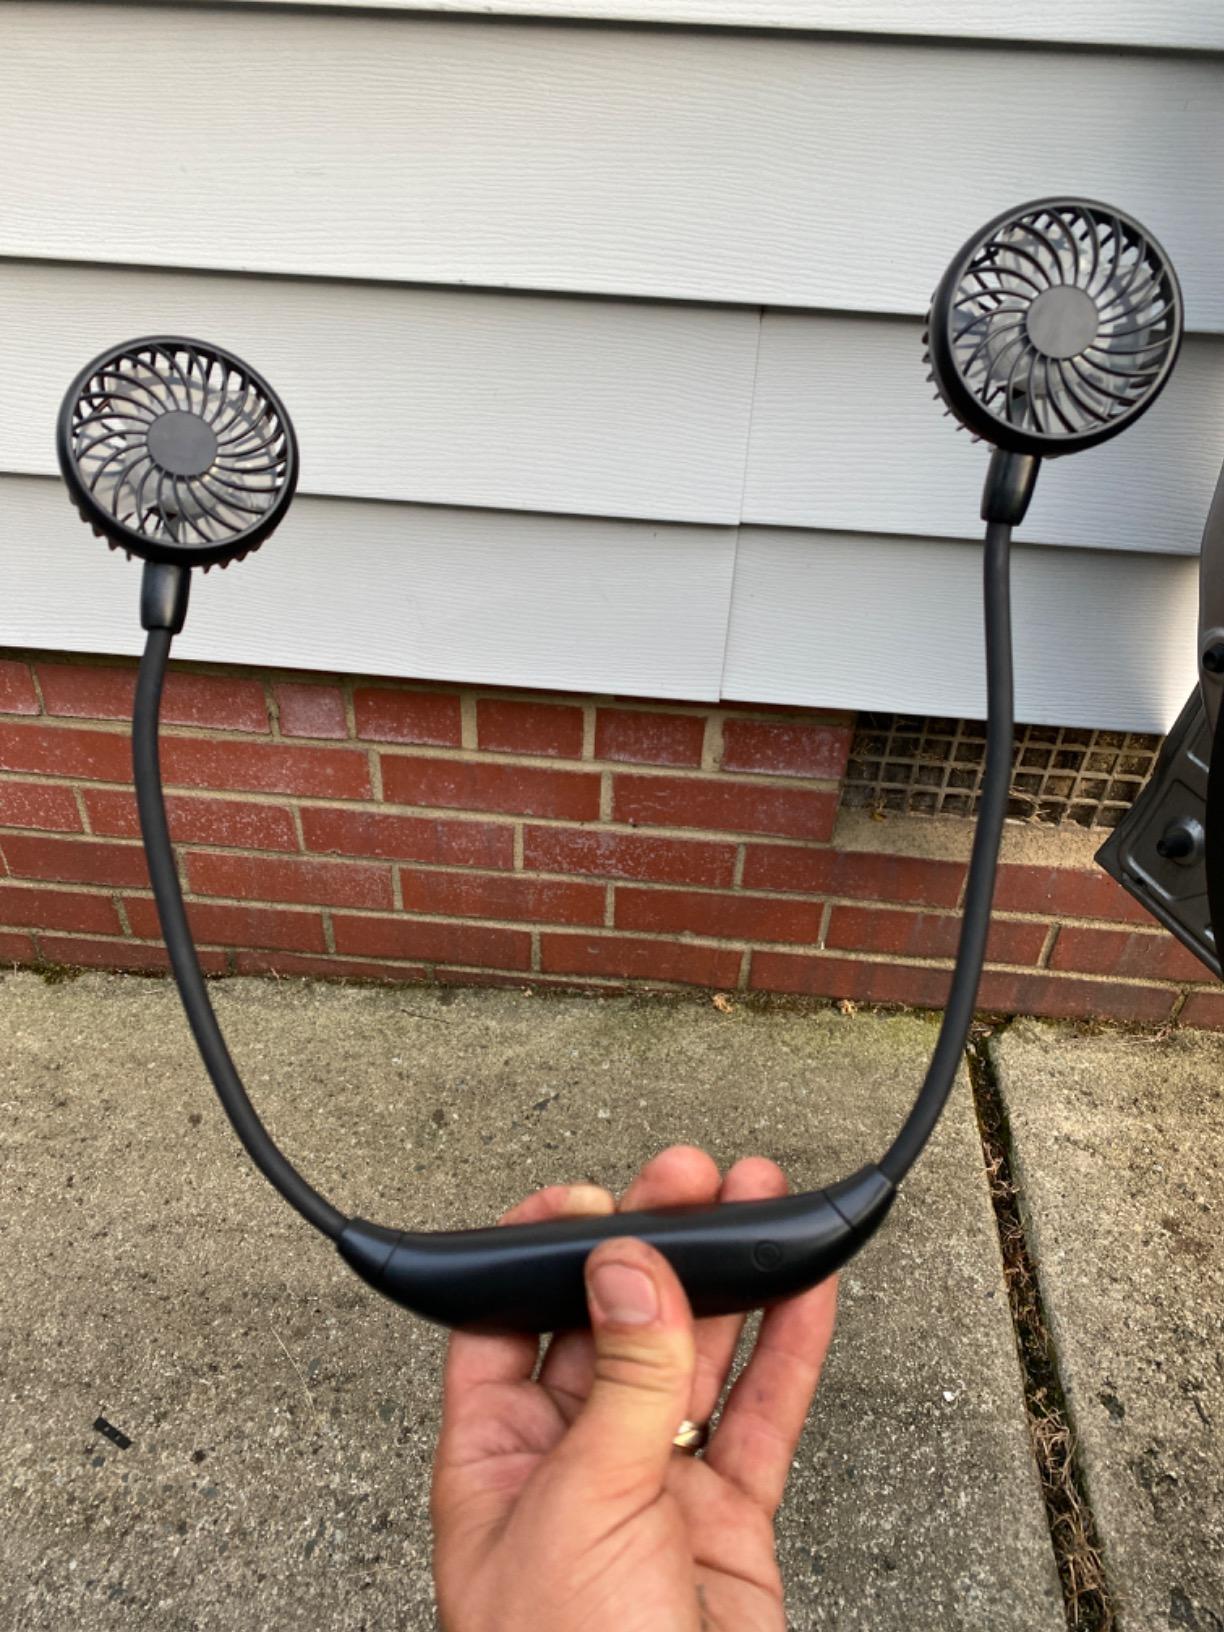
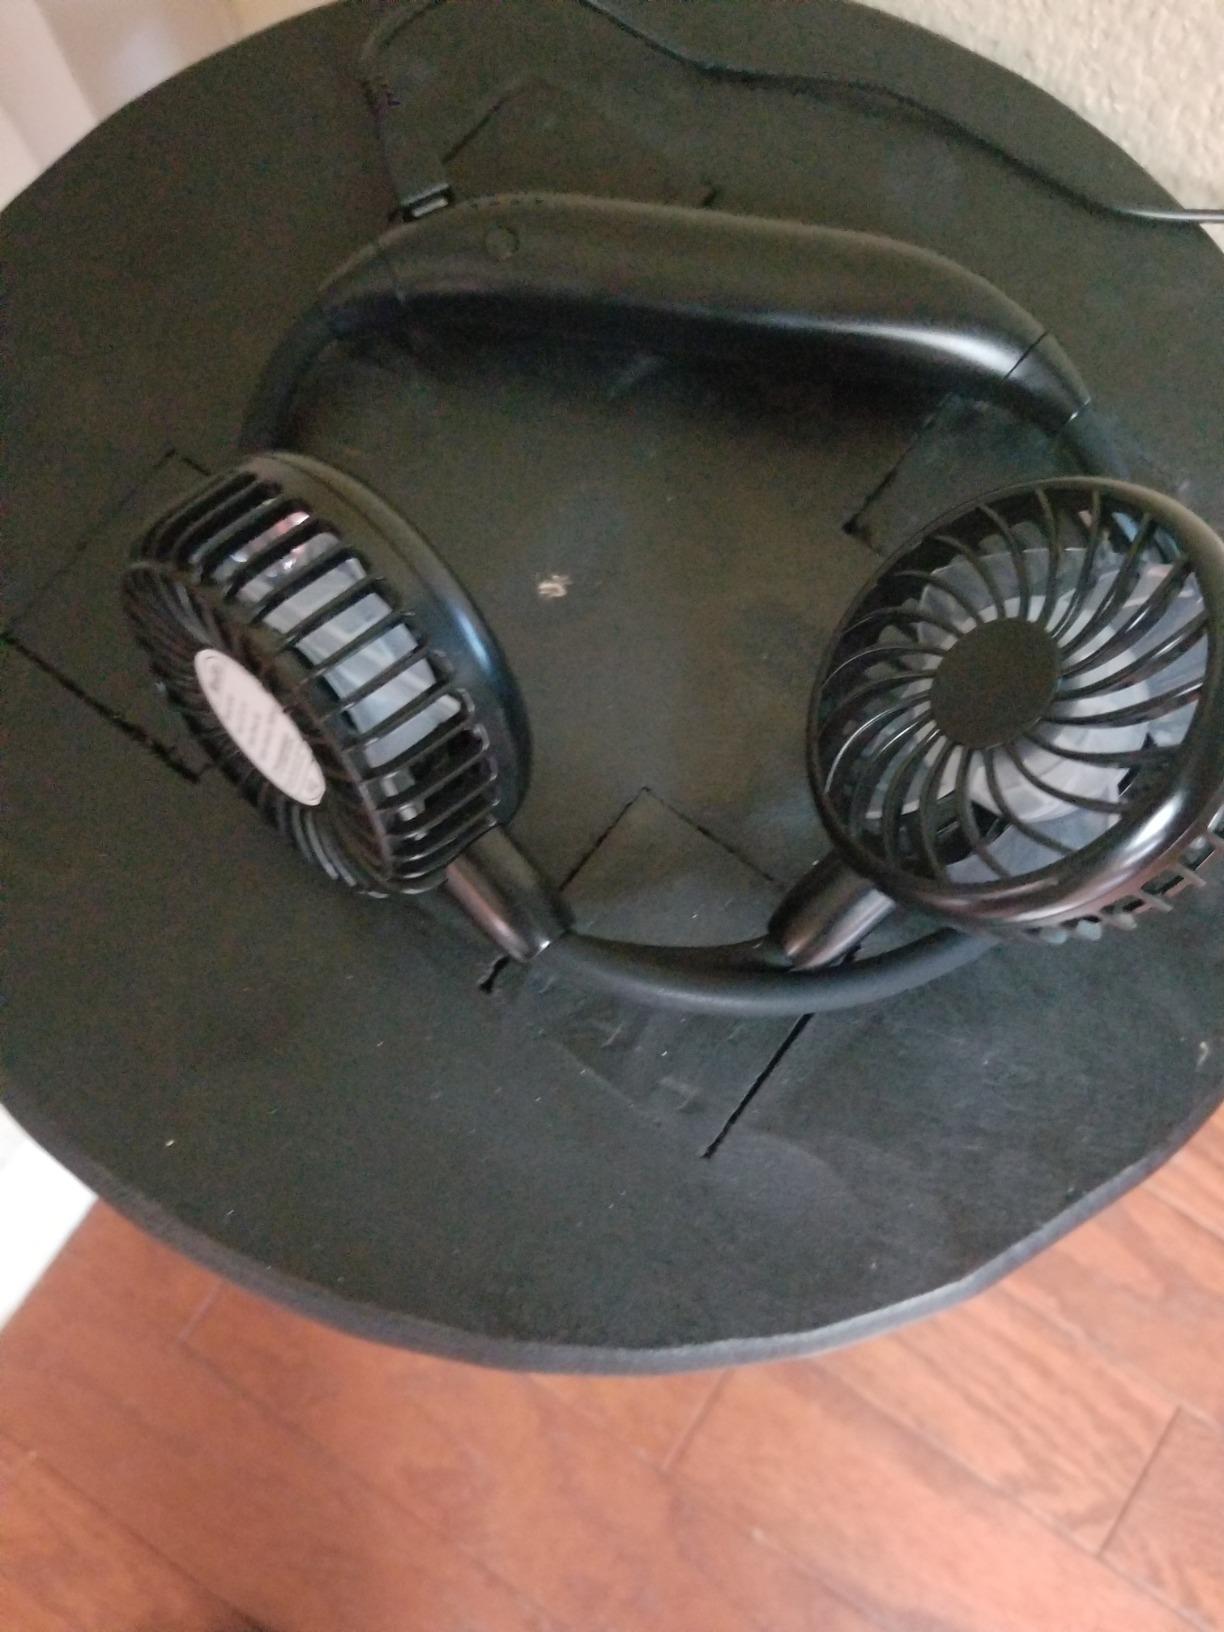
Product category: fan
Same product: no